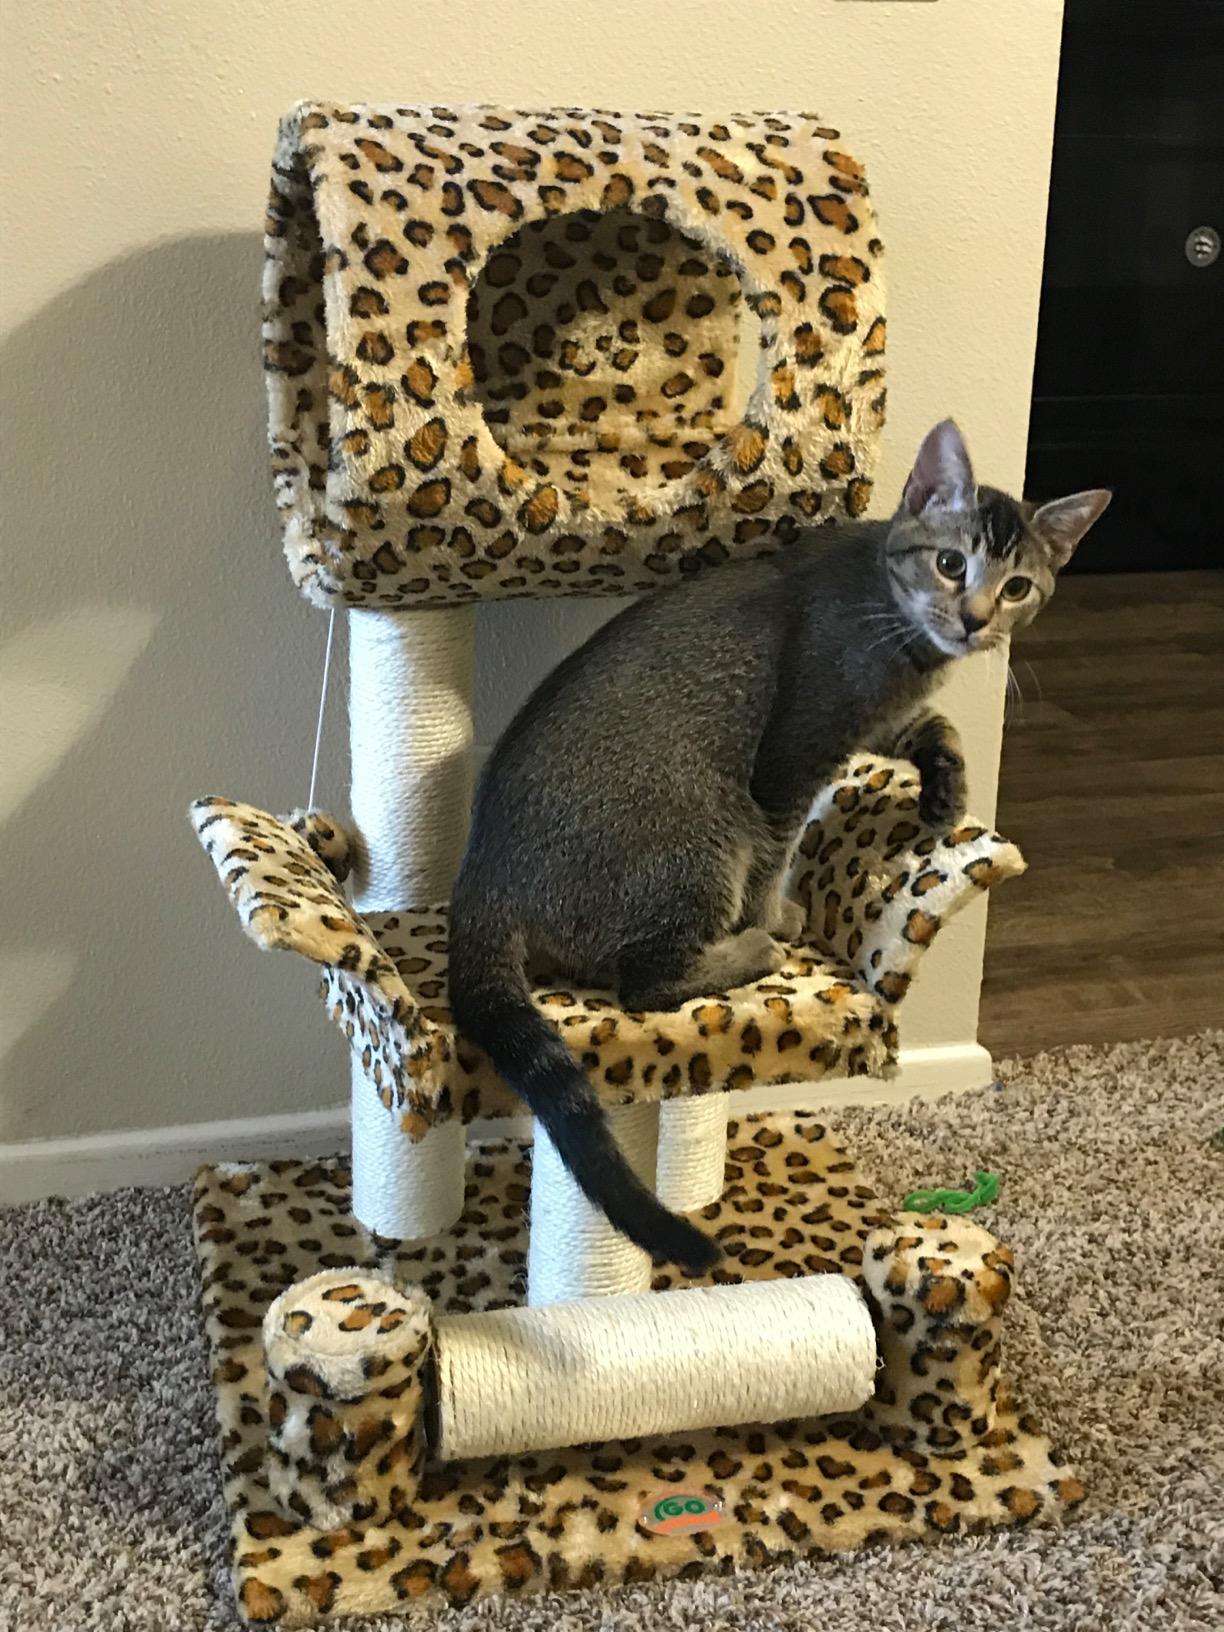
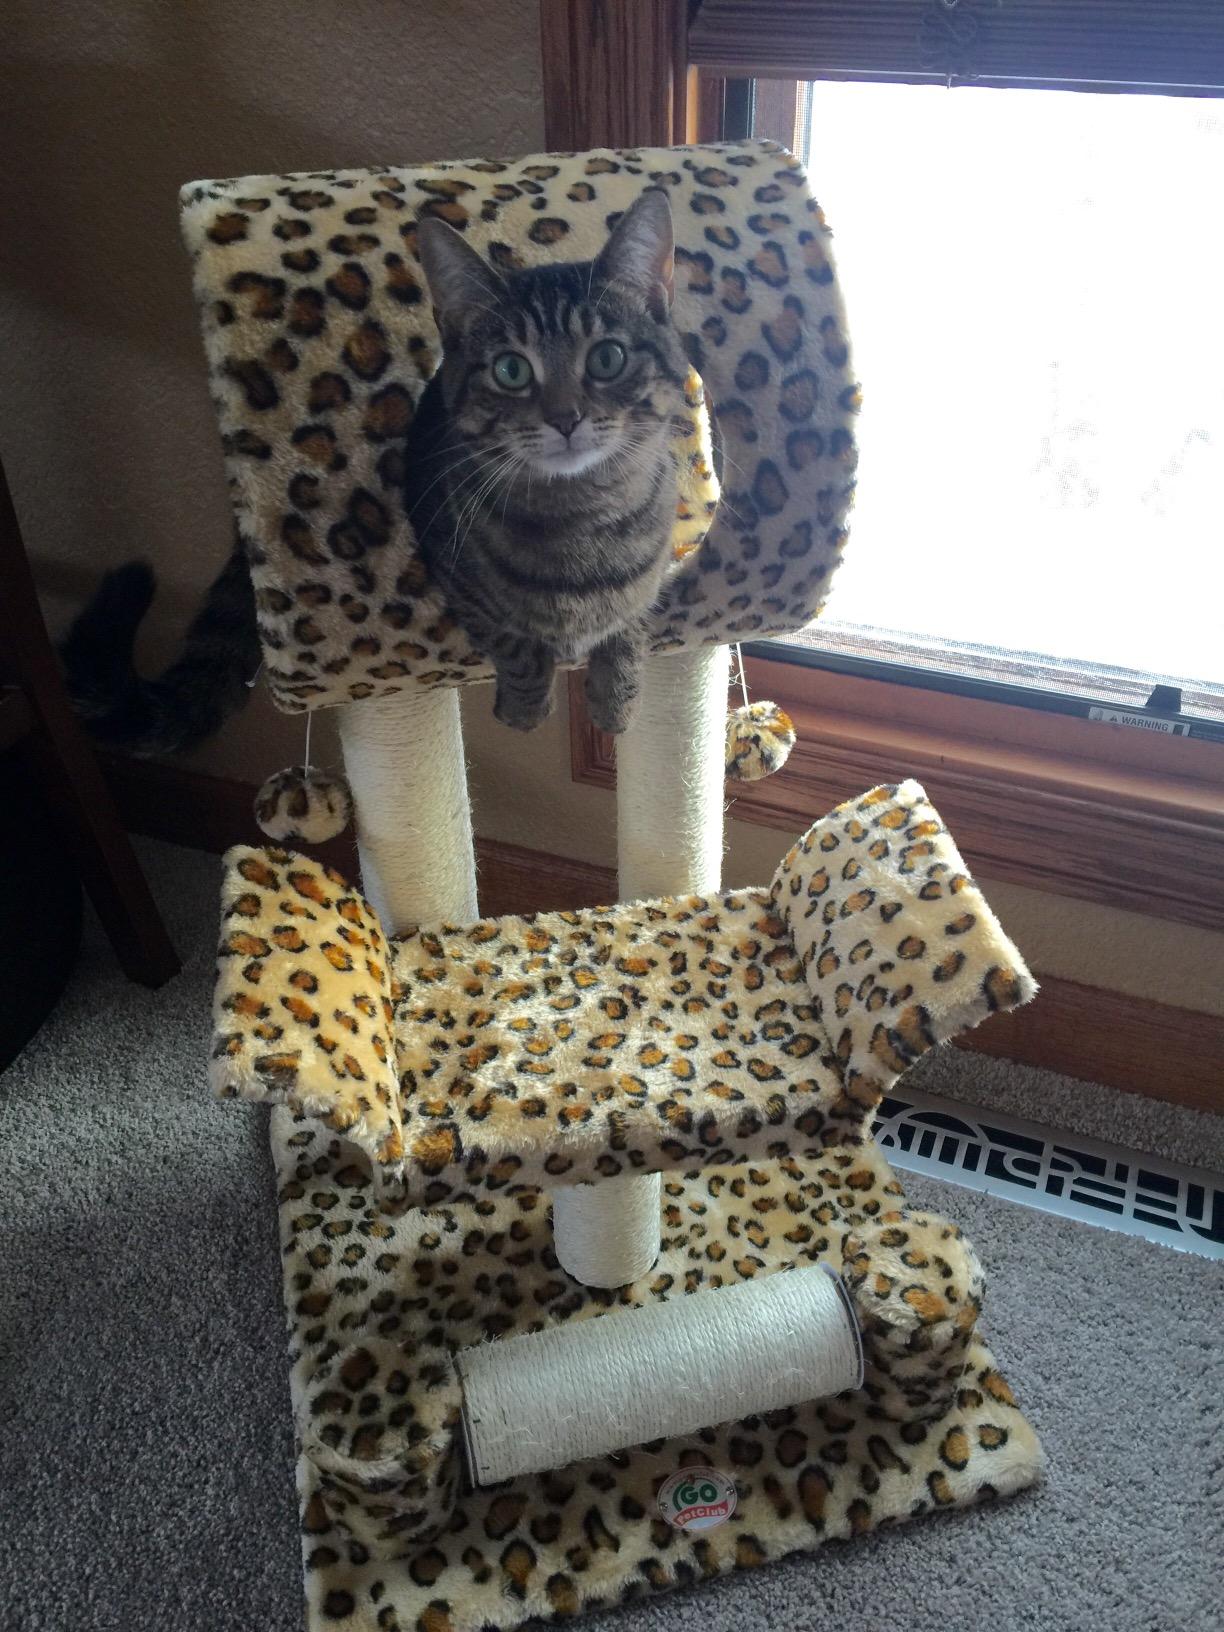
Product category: items_cat tree
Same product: yes